Rubén Castillo Anchapuri

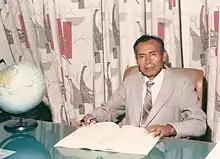
Rubén Castillo Anchapuri

Rubén Castillo Anchapuri (March 18, 1931 - February 17, 2009) was a Peruvian theologist and biologist.